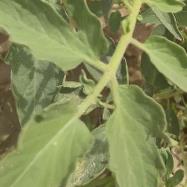
Crop: Tomato
Condition: healthy-leaf